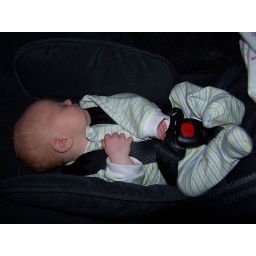
Ella in car seat